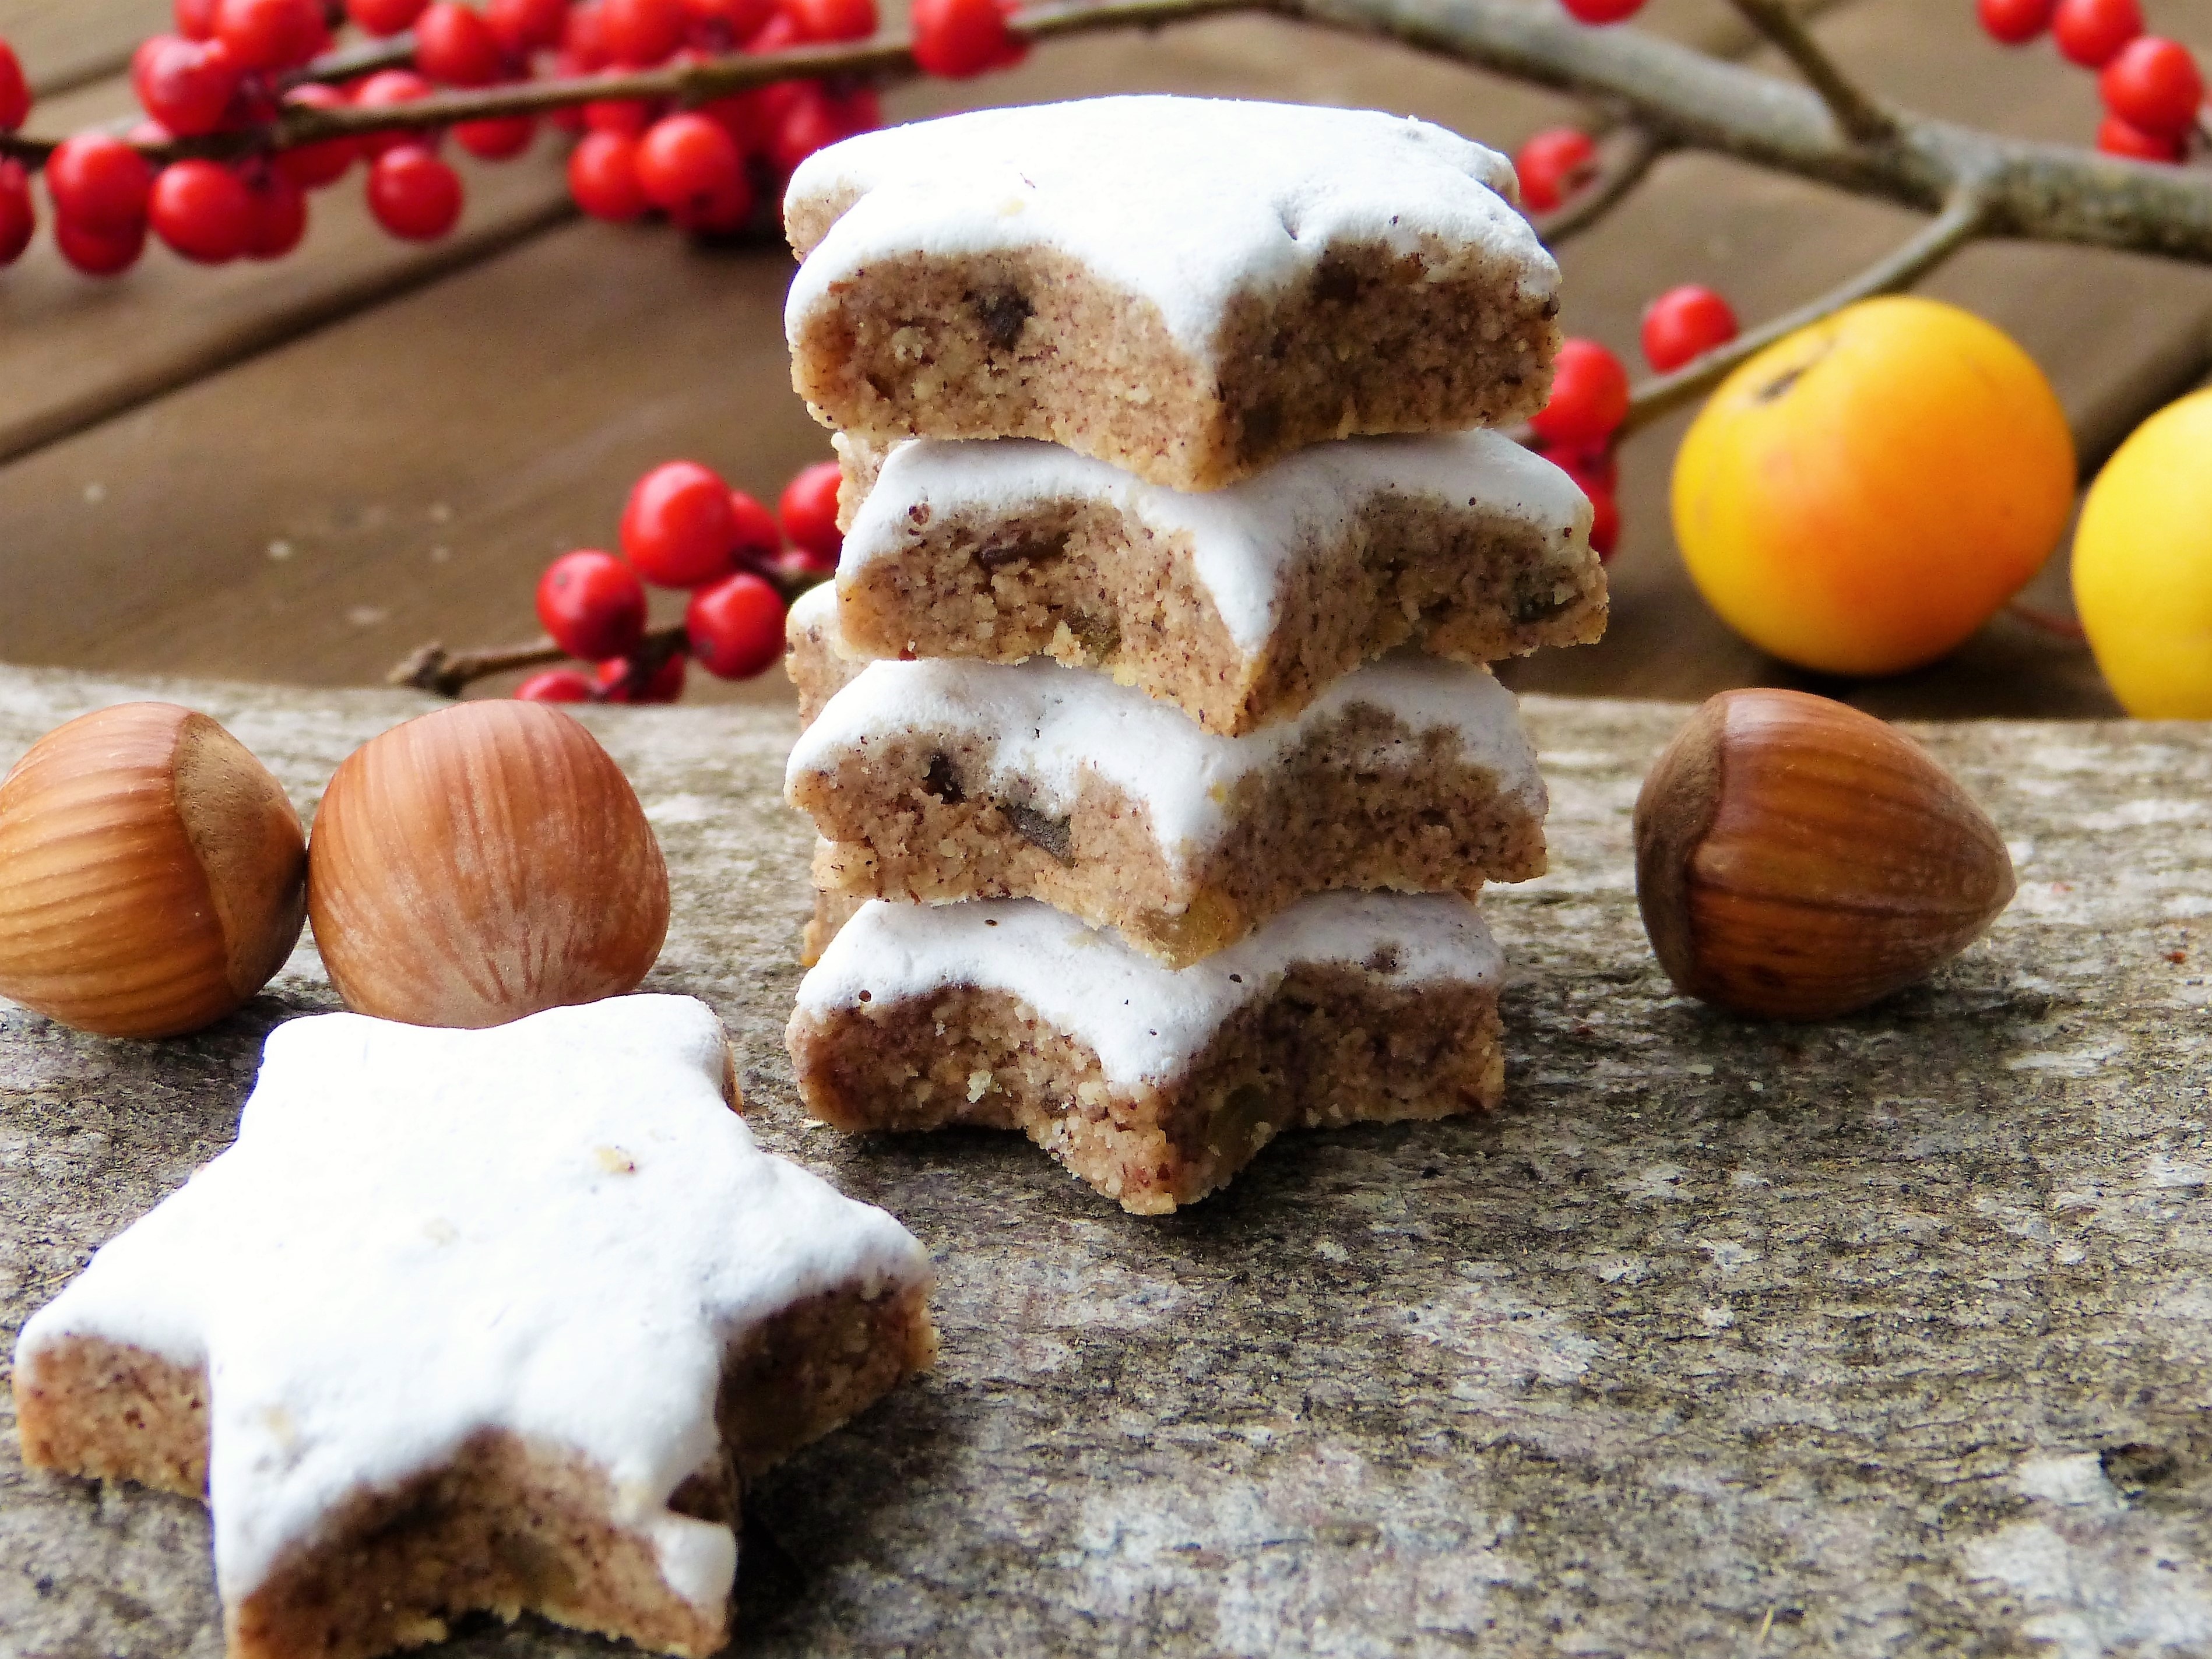
food, red, produce, baking, christmas, cookie, dessert, advent, bake, cinnamon stars, christmas decoration, christmas cookies, coconut, icing sugar, nuts, cookies, sugar, sweetness, almonds, embellishment, baked goods, hazelnuts, flavor, protein, ilex, bake your own, winter berry, egg whites, snack food, chocolate truffle, chocolate brownie